Fury (2014 film)

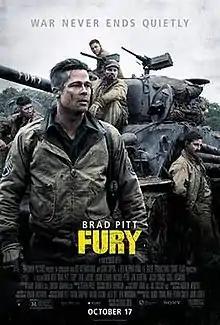
Theatrical release poster

Fury is a 2014 American war film written, directed, and co-produced by David Ayer. It stars Brad Pitt with Shia LaBeouf, Logan Lerman, Michael Peña, and Jon Bernthal as members of an American tank crew fighting in Nazi Germany during the final weeks of the European theater of World War II. Ayer was influenced by the service of military veterans in his family and by reading books such as Belton Y. Cooper's "Death Traps", a 1998 memoir that underscores the high casualty rates suffered by American tank crews in combat against their better-equipped German counterparts.